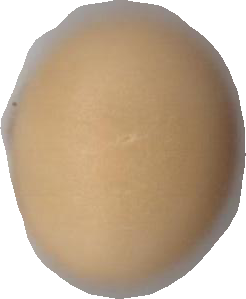
Variety: Dega